Egon Müller

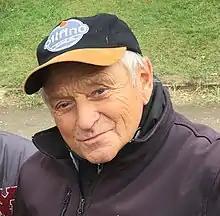
Egon Müller in 2018

Egon Müller (born 26 November 1948) is a German former motorcycle speedway rider. He won the Speedway World Championship in 1983, winning the title in his homeland with a maximum score of 15 points. He earned 44 international caps for the West German national speedway team.